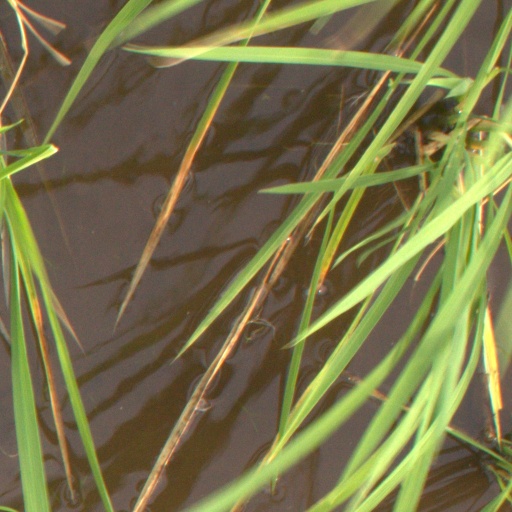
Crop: rice